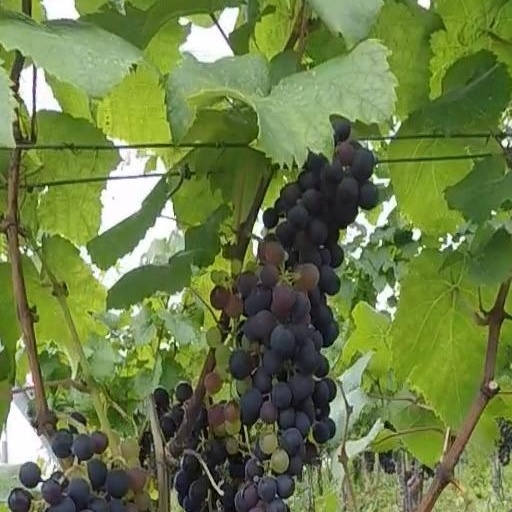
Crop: grape